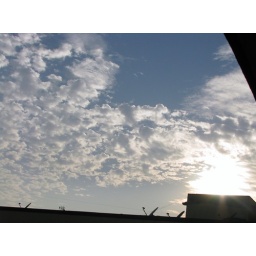
The clouds spread like cotton over the blue sky.....